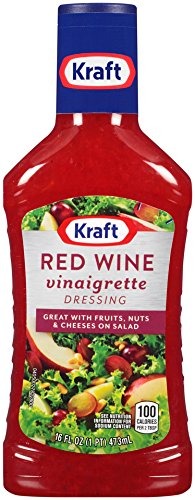
Item Name: Kraft Brand Dressing Vinaigrette Dressing, Red Wine, 16 oz
Bullet Point 1: Delicious Kraft Red Wine Vinaigrette Dressing
Bullet Point 2: Great with Fruits, Nuts and Cheeses on Salad
Bullet Point 3: 100 Calories per 2 TBSP
Value: 16.0
Unit: oz

Price: 2.52